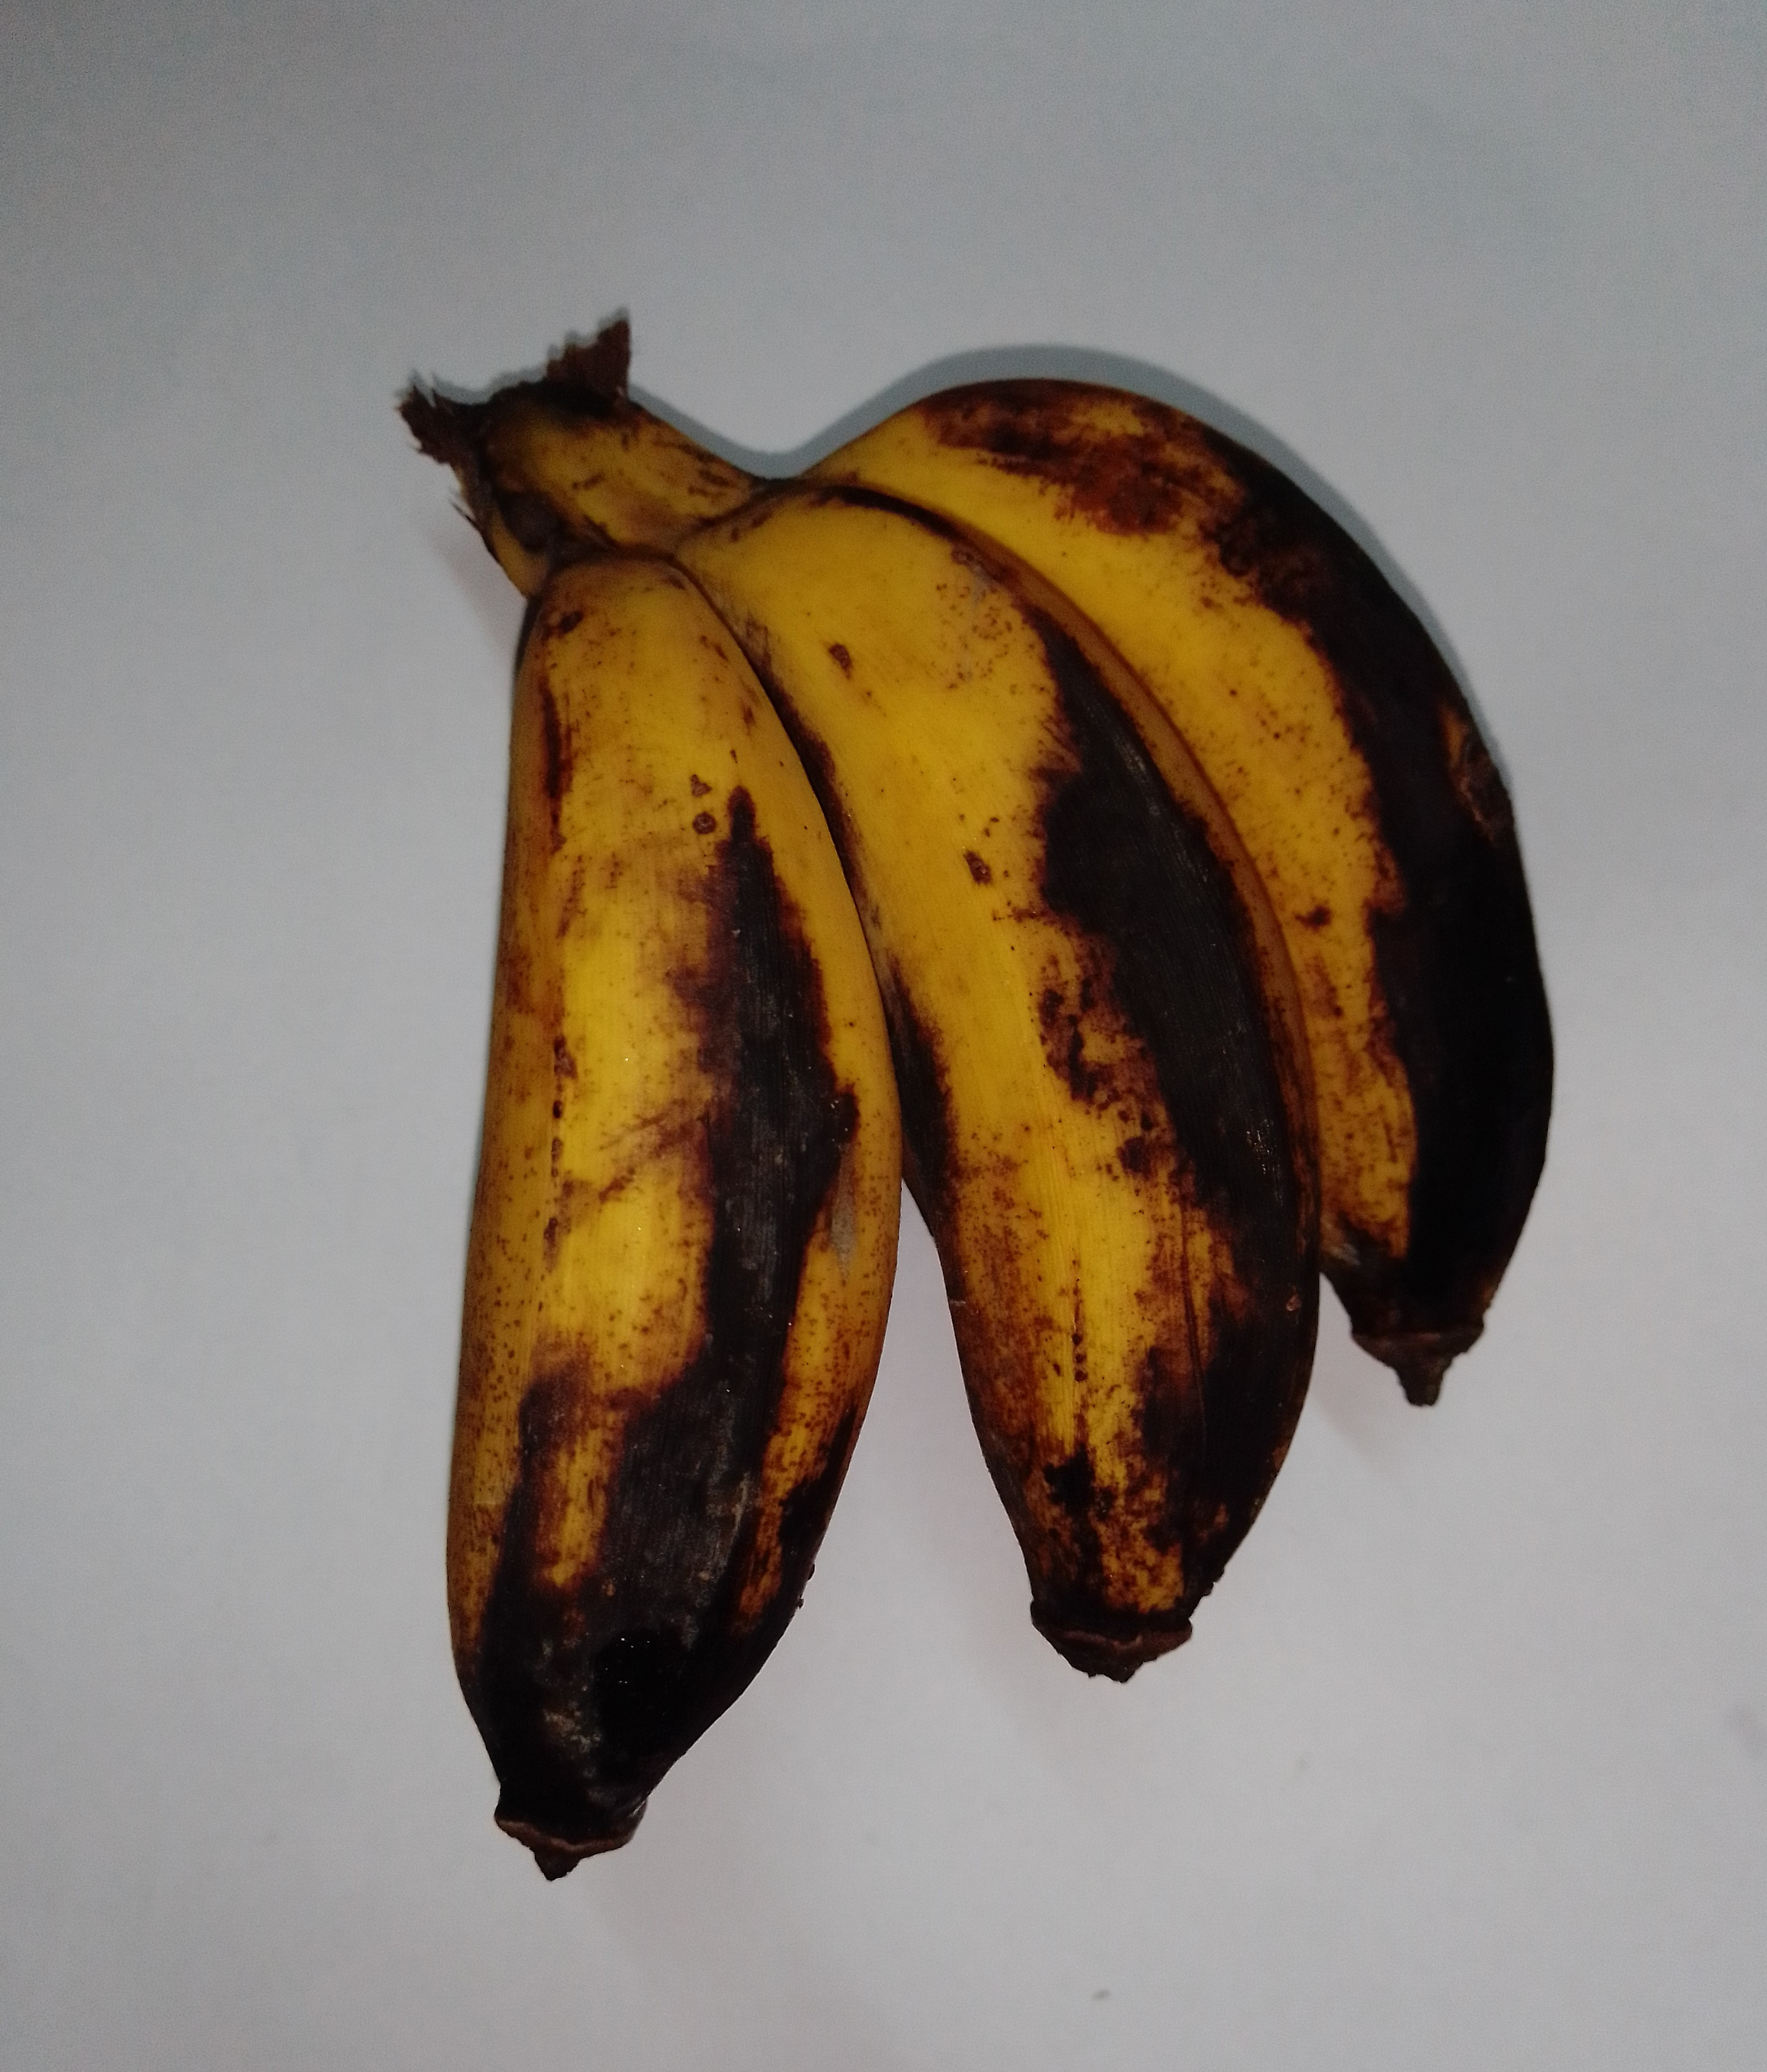
Fruit: banana
Condition: rotten